Gay village

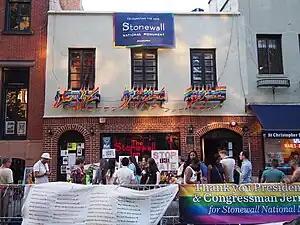
The Stonewall Inn is in the gay village of Greenwich Village, Manhattan.

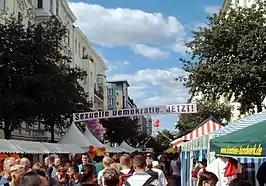
The area around Berlin's Nollendorfplatz and Motzstrasse

A gay village, also known as a gayborhood or gaybourhood, is a geographical area with generally recognized boundaries that is inhabited or frequented by many lesbian, gay, bisexual, transgender, and queer (LGBTQ) people. Gay villages often contain a number of gay-oriented establishments, such as gay bars and pubs, nightclubs, bathhouses, restaurants, boutiques, and bookstores.